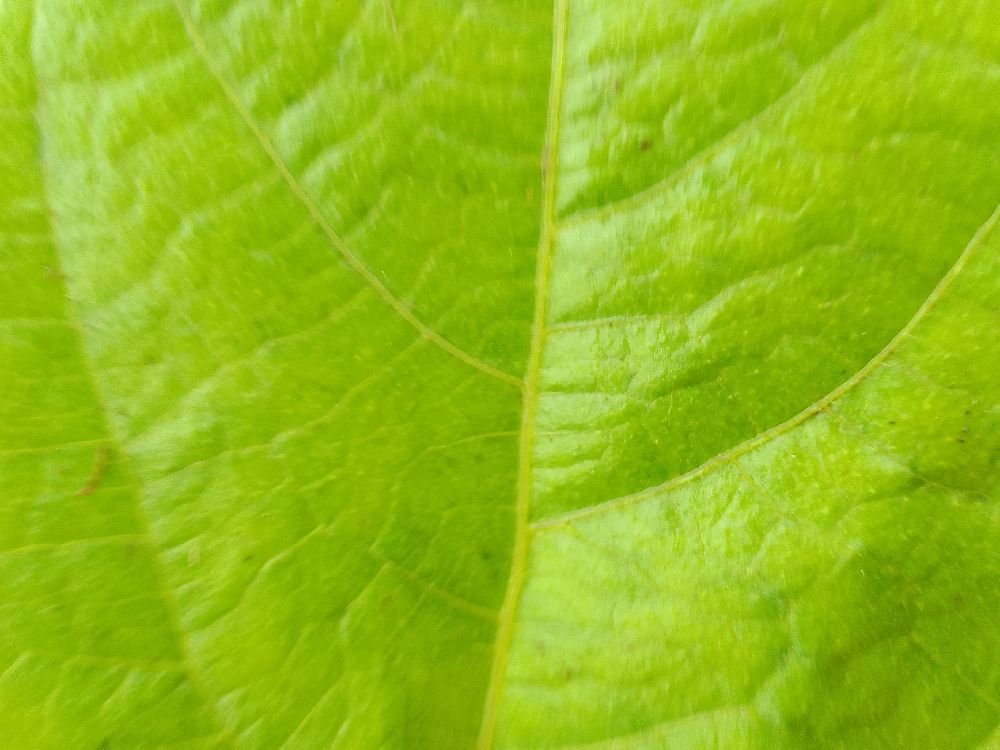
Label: healthy